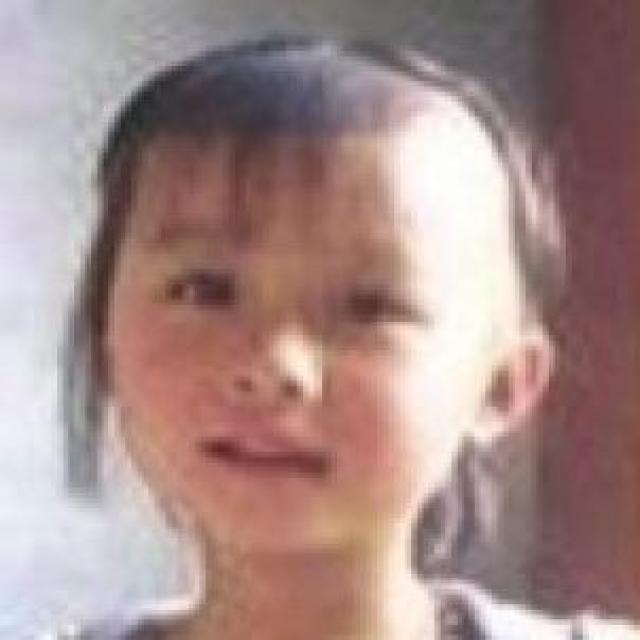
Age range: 0-12